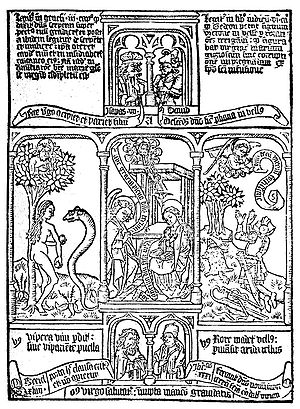
Typologi (Bibelen)
Side fra en Biblia pauperum fra 15. århundrede; i midten: Bebudelsen, til venstre Eva, til højre Gideon   (Tilhørende tekst)
Typologi:: jødisk billedsprog fortolket kristent; en forståelse af Kristus, kirken og frelsen som forudgrebet i gammeltestamentlige forbilleder.